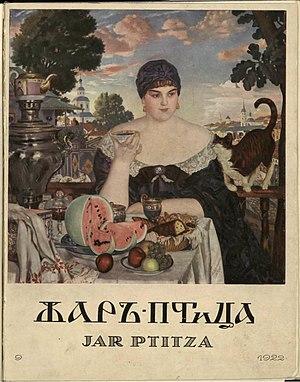
Femme de marchand prenant le thé est un tableau du peintre russe Boris Koustodiev, peint en 1918.